Paseo de San Antonio

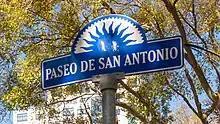
Paseo de San Antonio signage.

Paseo de San Antonio is located in central Downtown San Jose. It spans from Plaza de César Chávez in the west to the Swenson Gate entrance to San Jose State University's campus in the east.